German submarine U-546

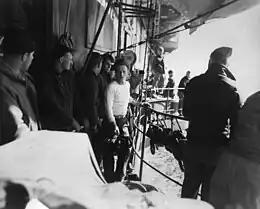
"U-546" survivor on USS Bogue

German submarine "U-546" was a Type IXC/40 U-boat operated by Nazi Germany's "Kriegsmarine" during World War II. She was laid down at the Deutsche Werft in Hamburg as yard number 367 on 6 August 1942, launched on 17 March 1943 and commissioned on 2 June 1943 under "Oberleutnant zur See" Paul Just. The U-boat was a member of three wolfpacks.